Romel Joseph

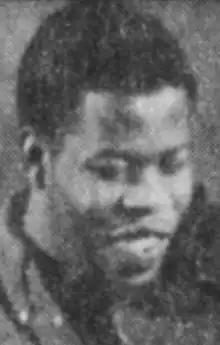
Romel Joseph, from a 1982 newspaper photo

Romel Joseph (May 19, 1959 – October 6, 2015) was a Haitian professional violinist best known as the founder of The New Victorian School, a private school for grade-school children located in Turgeau, Port-au-Prince, Haiti.